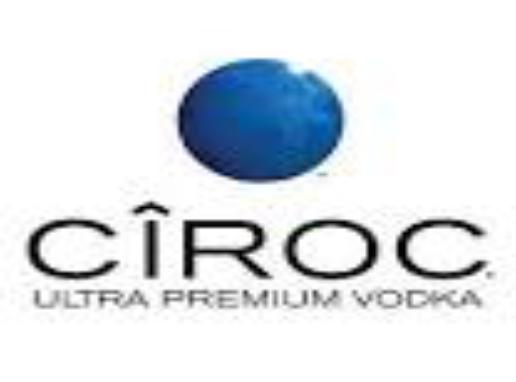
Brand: Ciroc
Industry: Necessities